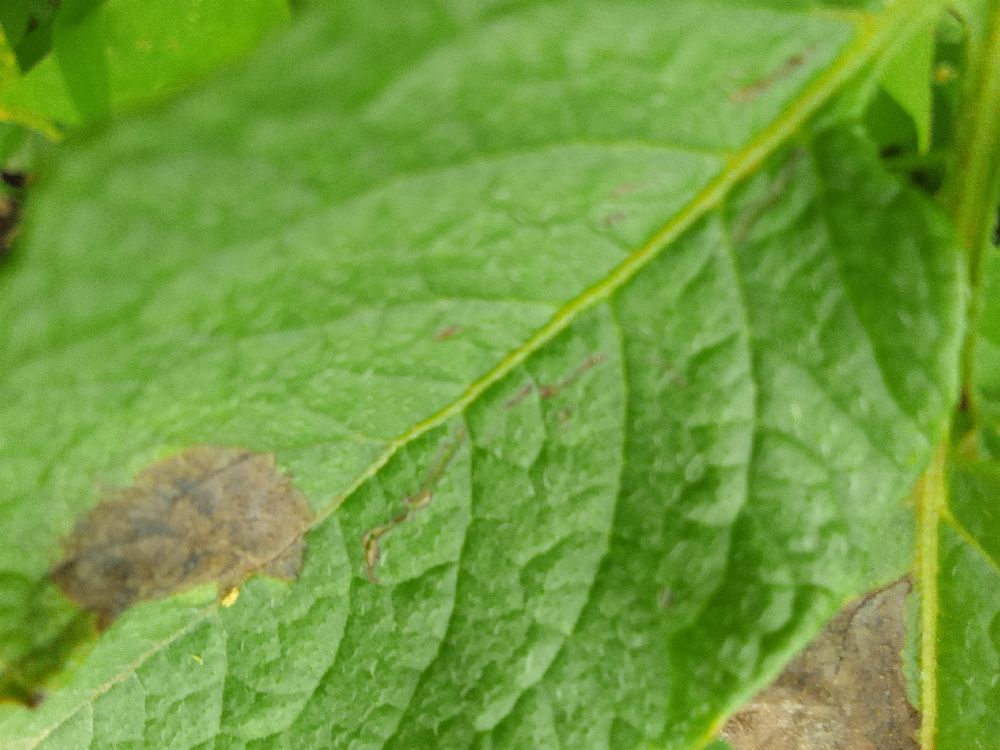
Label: Late blight